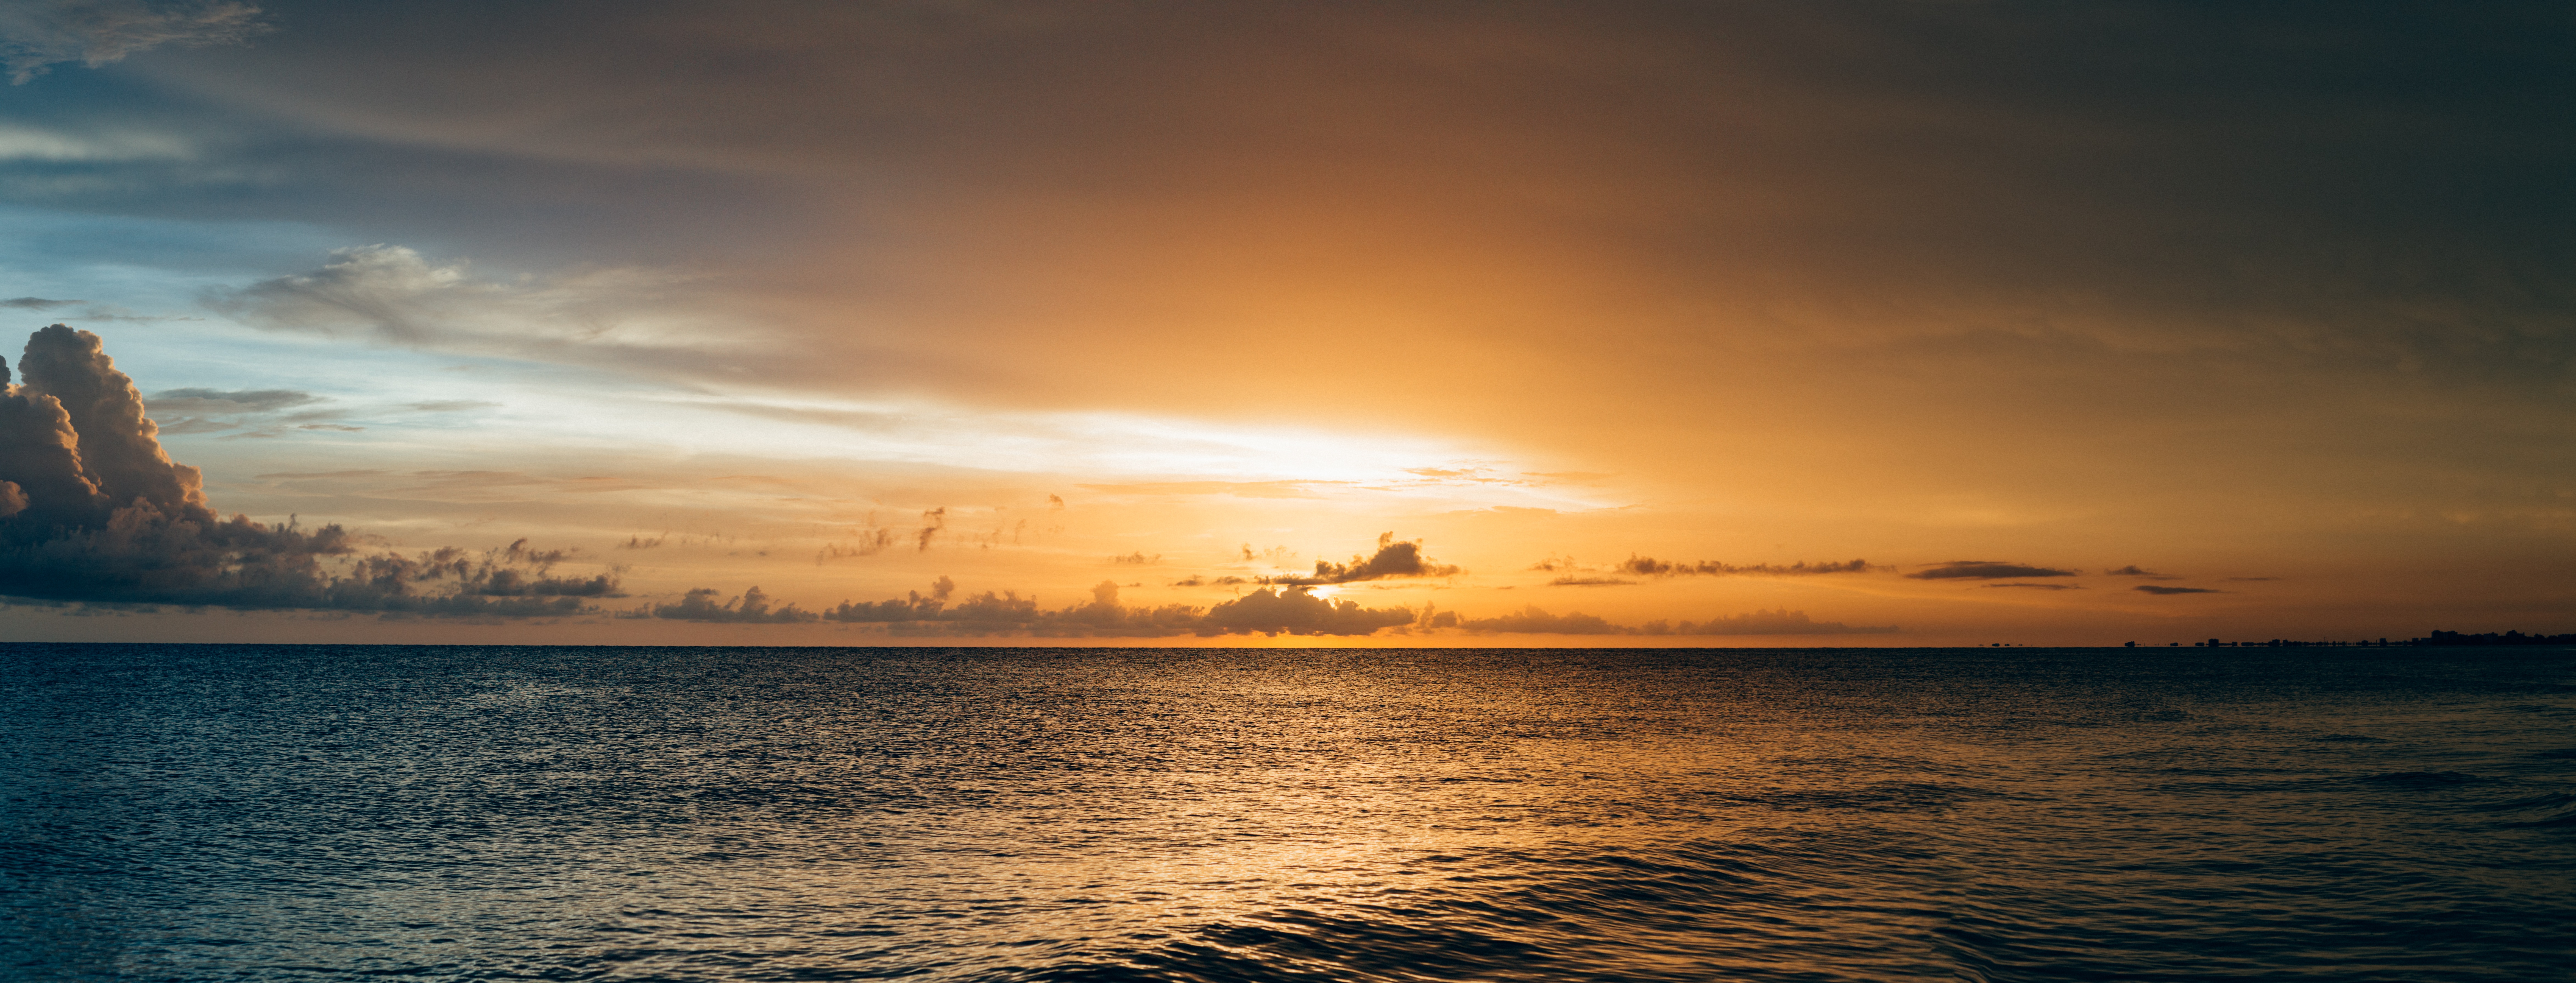
beach, landscape, sea, coast, ocean, horizon, cloud, sky, sunrise, sunset, sunlight, morning, shore, wave, dawn, dusk, evening, afterglow